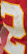
Number: 2